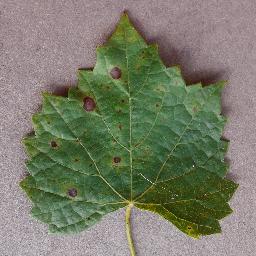
Label: Grape___Black_rot